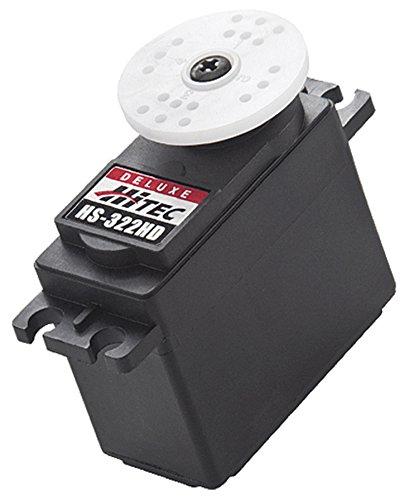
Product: Hitec 33322S HS-322HD Standard Deluxe Karbonite Gear Servo
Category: Toys & Games | Hobbies | Remote & App Controlled Vehicles & Parts | Remote & App Controlled Vehicle Parts | Servos & Parts | Servos
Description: Bearing Type: Nylon.
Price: $14.98